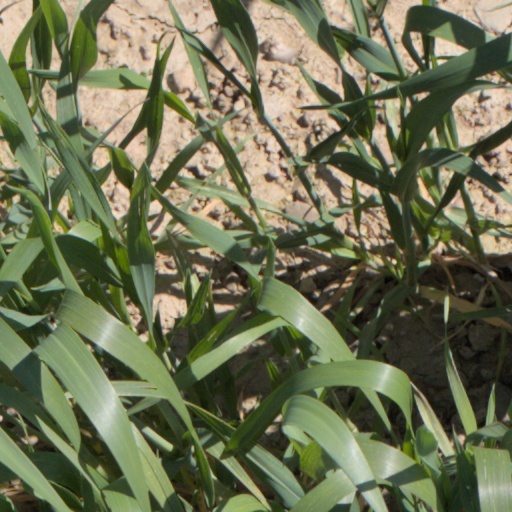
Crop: wheat